Alexander Rollett

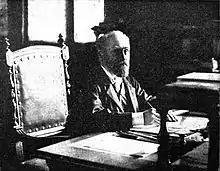
Alexander Rollett in his study

Alexander Rollett (14 July 1834 – 1 October 1903) was an Austrian physiologist and histologist born in Baden bei Wien, Niederösterreich.